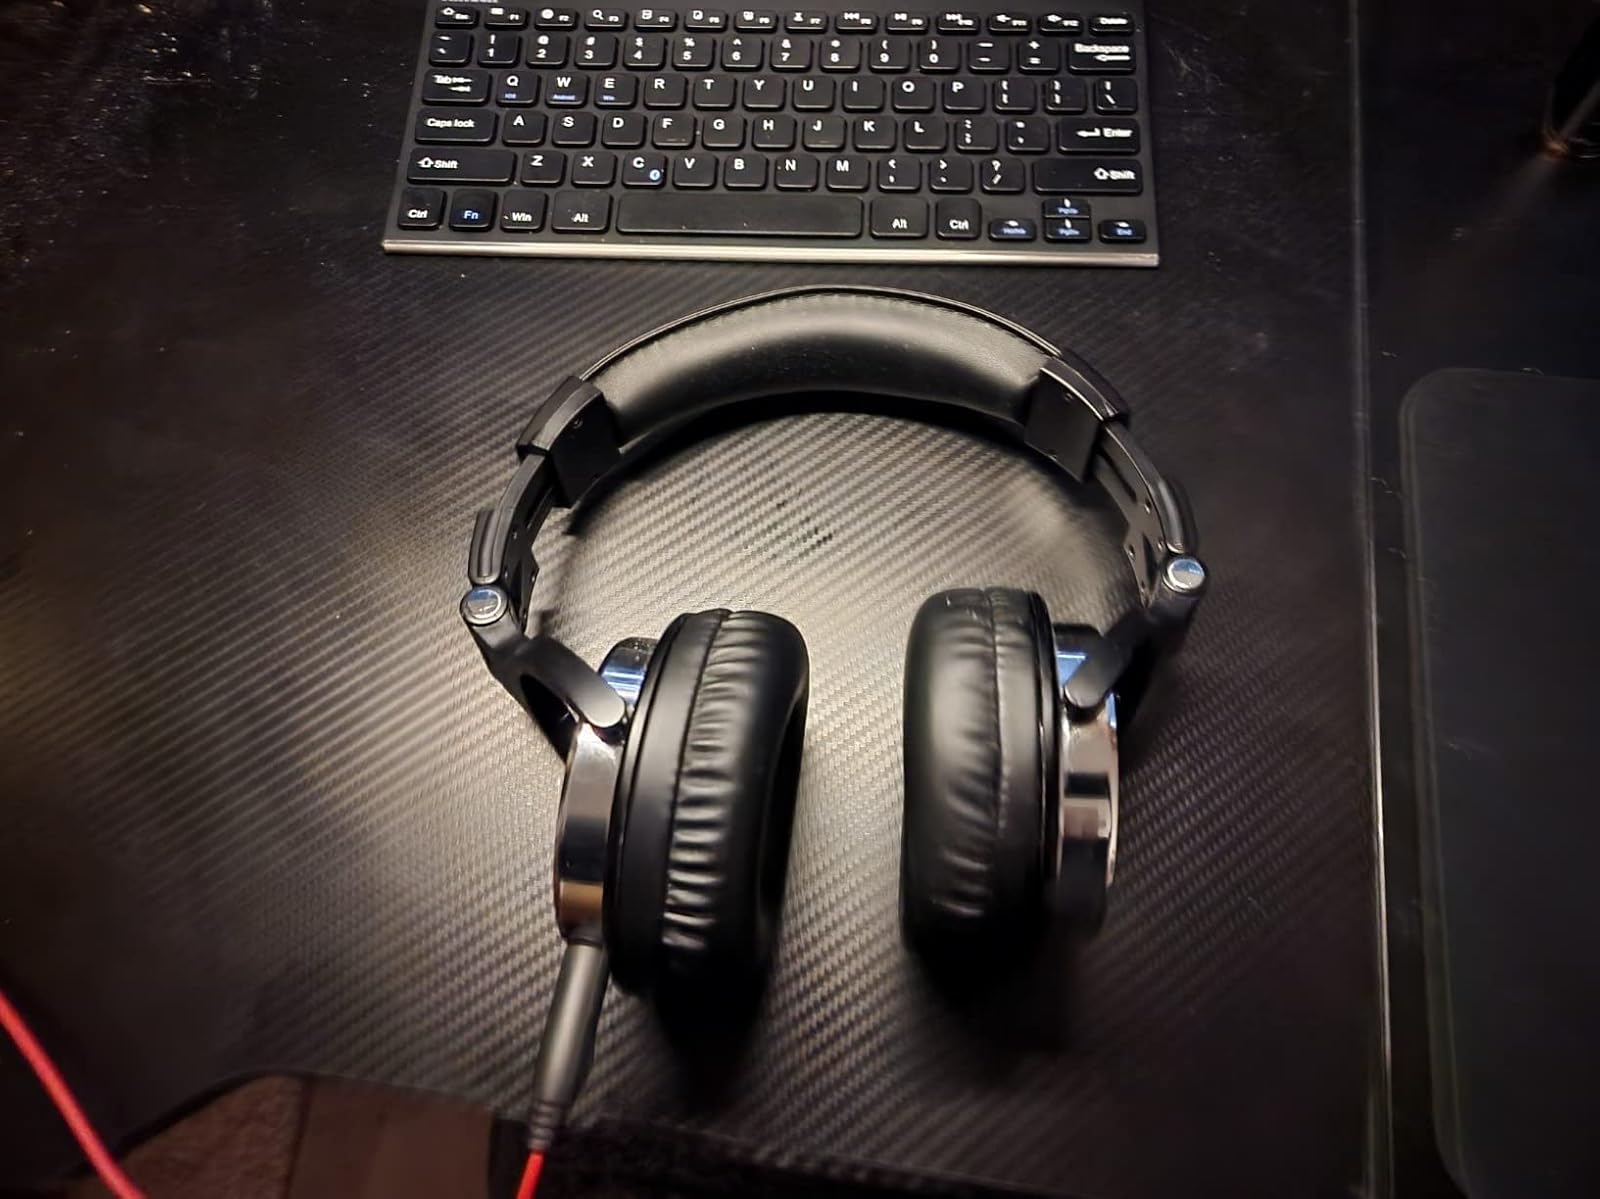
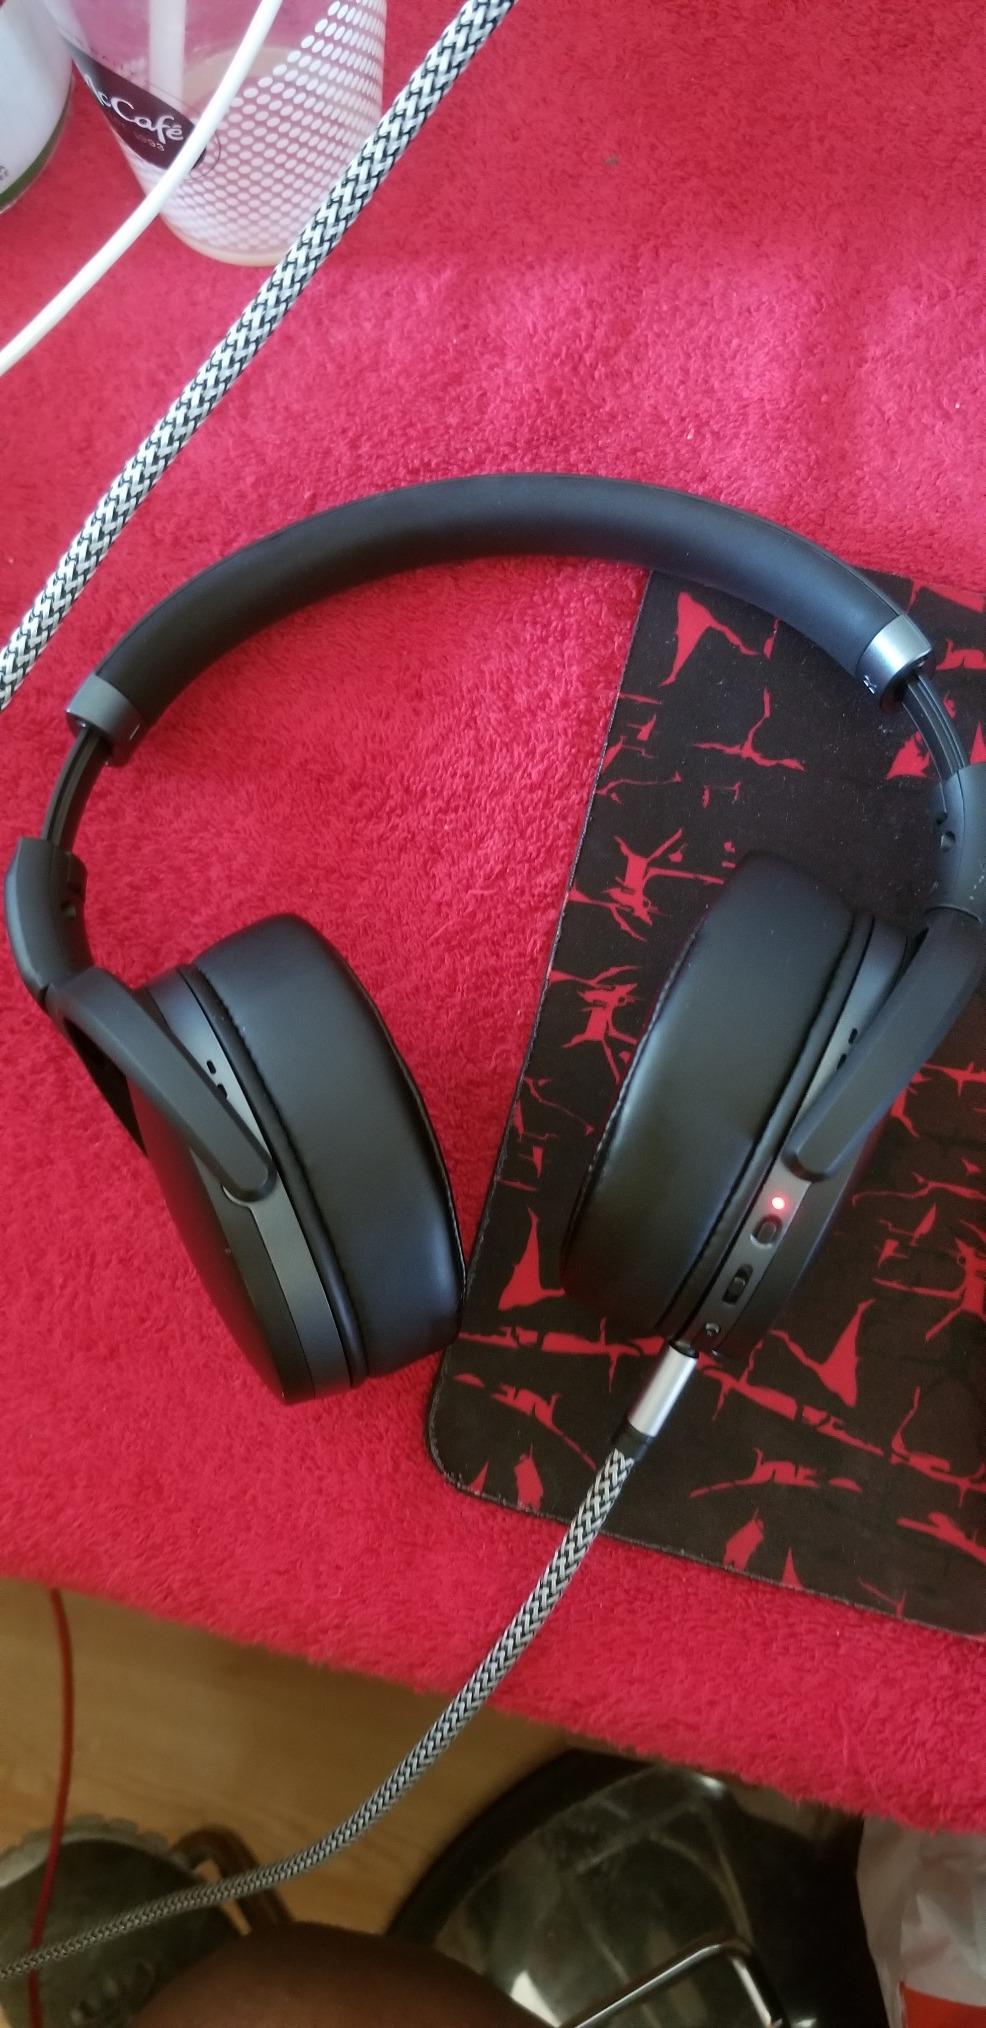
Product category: headphones
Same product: no